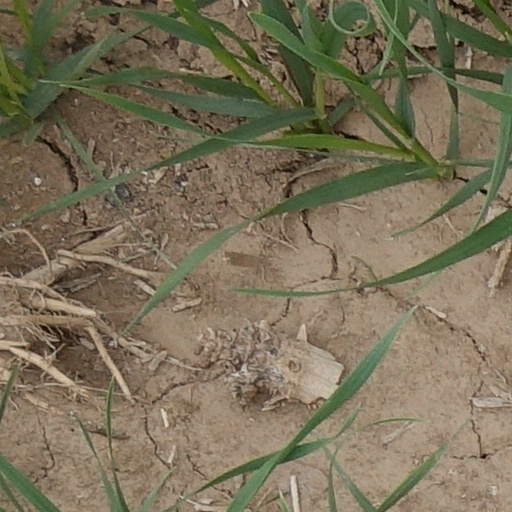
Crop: wheat